Vili people

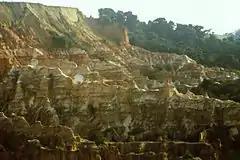
Diosso Gorges – Rock ridges and red rock cliffs, 1983

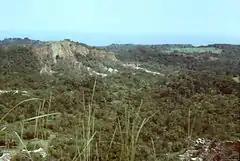
Diosso Gorges and environning rainforest, 1983

In September 1988, the site of Diosso gorges or the "Little Colorado" of Congo as presented by the tourist guides, one of the most beautiful natural sites to visit the country, was planned to receive toxic waste from Europe. The first shipment from Rotterdam, of the million tonnes of contract valued at US$74 million, fortunately never left the Dutch port.